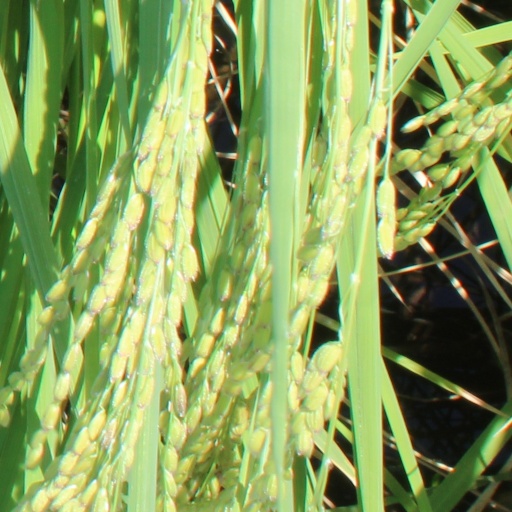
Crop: rice